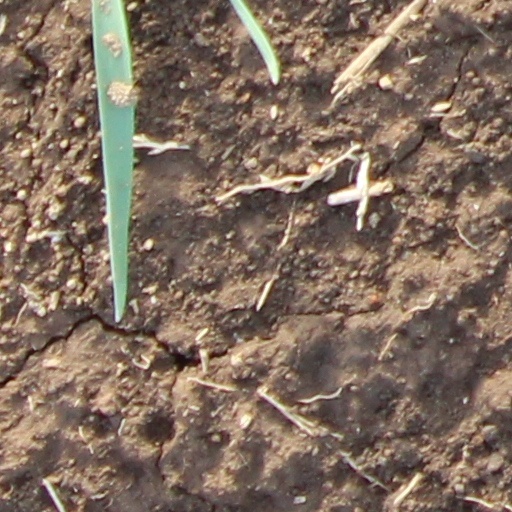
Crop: wheat